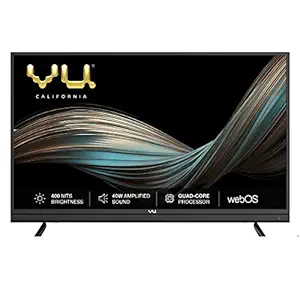
VU 138 cm (55 inches) Premium Series 4K Ultra HD Smart IPS LED TV 55UT (Black)
Category: Electronics
Price: 29990 (list price: 65000)
Rating: 4.1 (211 ratings)
About this product: Resolution: 4K (3840x2160) | Refresh Rate: 60 hertz | 178 Degree wide viewing angle|Connectivity: 3 HDMI ports to connect set top box, Blue Ray players | 2 USB ports to connect hard drives and other USB devices | 2.4/5GHz WiFi | HDMI CEC & ARC | 2-Way Bluetooth 5.0|Sound : 40-Watt Speakers | 2 Master + 2 Tweeter Speakers | Dolby Audio Sound Enhancement | Ultra Surround | Clear Voice III|Smart TV Features : webOS | Content Store | Magic Remote Control | ThinQ AI Voice Assistant | Alexa Built-in | Wireless Casting | Licensed Apps-Netflix, Prime Video Hotkeys on Remote|Display : IPS Panel | 4K HDR | 400nits Brightness | HDR10 | HLG | Auto Low Latency Mode (ALLM) | Game Mode | TruMotion | MEMC | Cricket Mode | Panoramic Viewing|Warranty Information: 1 year warranty provided by the manufacturer from date of purchase|Installation/Wall mounting/Demo will be arranged by AHS Team. For any other information, please contact VU support (Please visit brand website for tollfree numbers) and provide product's model name as well as seller's details mentioned on the invoice|Easy Returns: This product is eligible for replacement within 10 days of delivery in case of any product defects, damage or features not matching the description